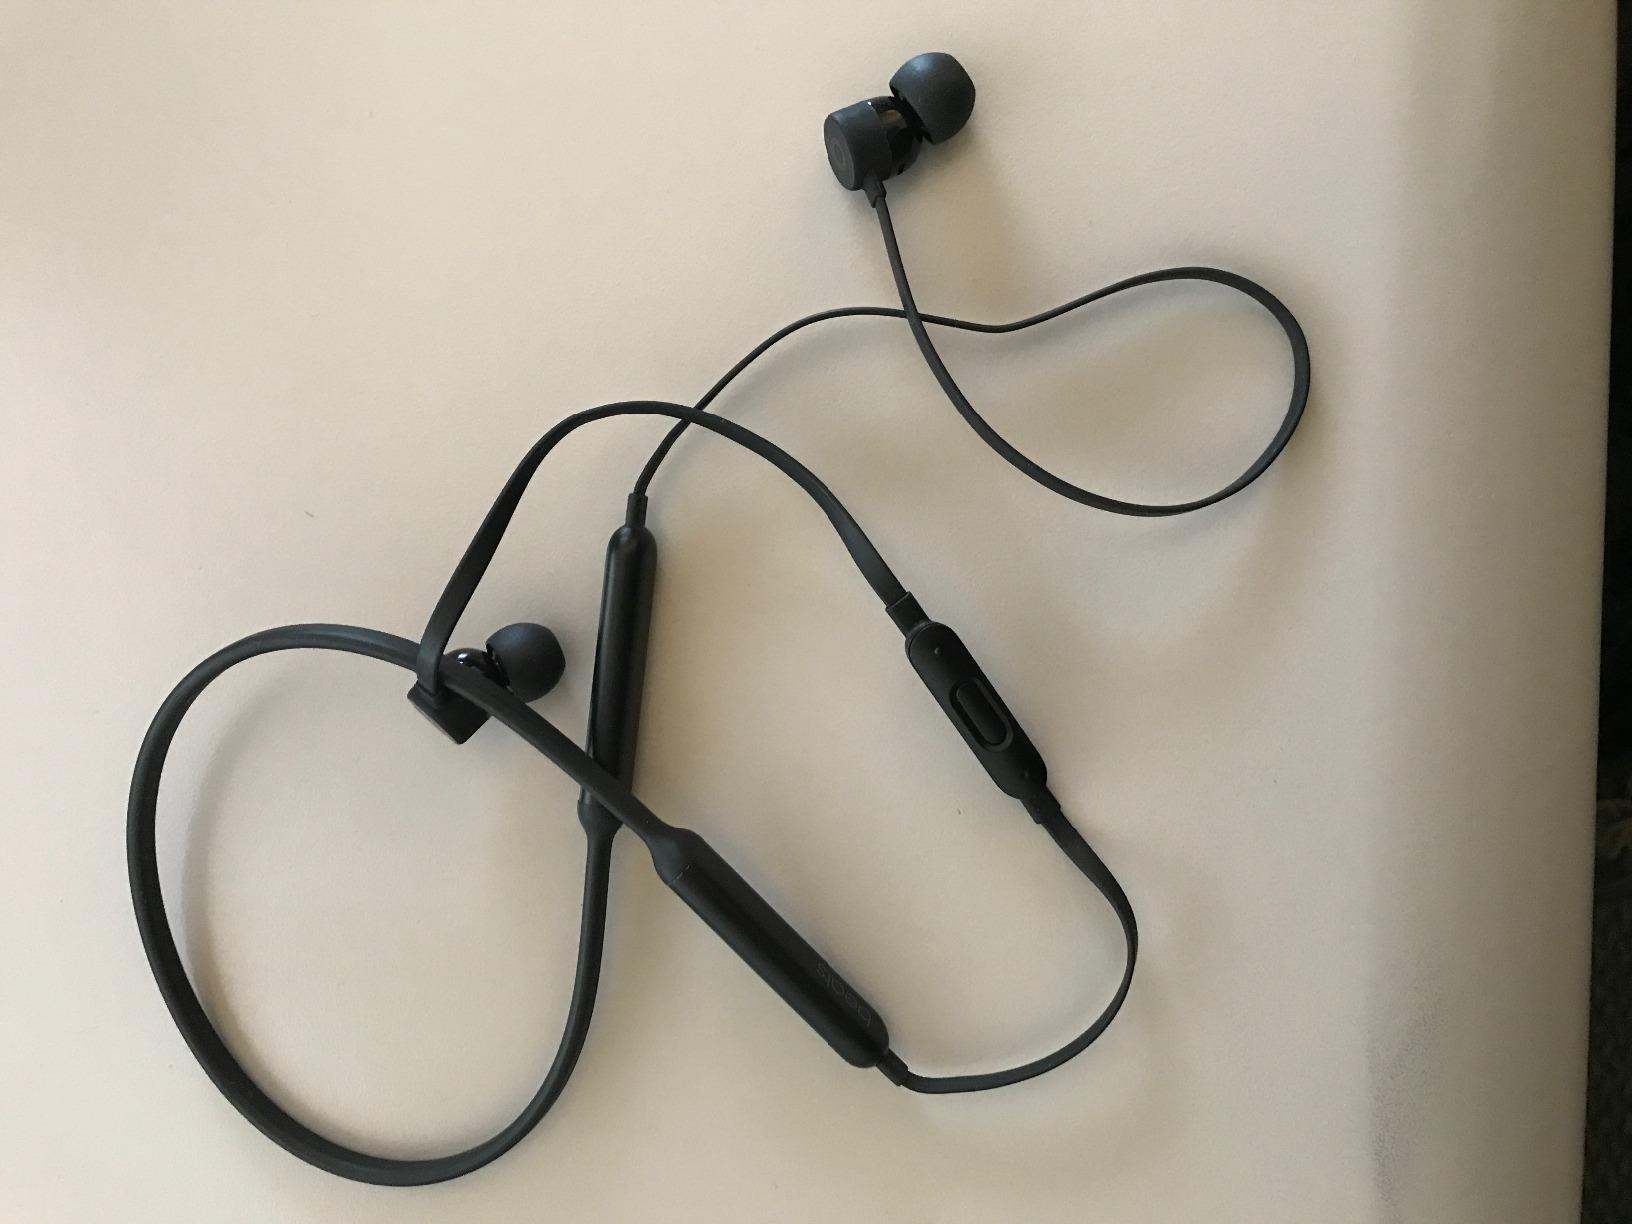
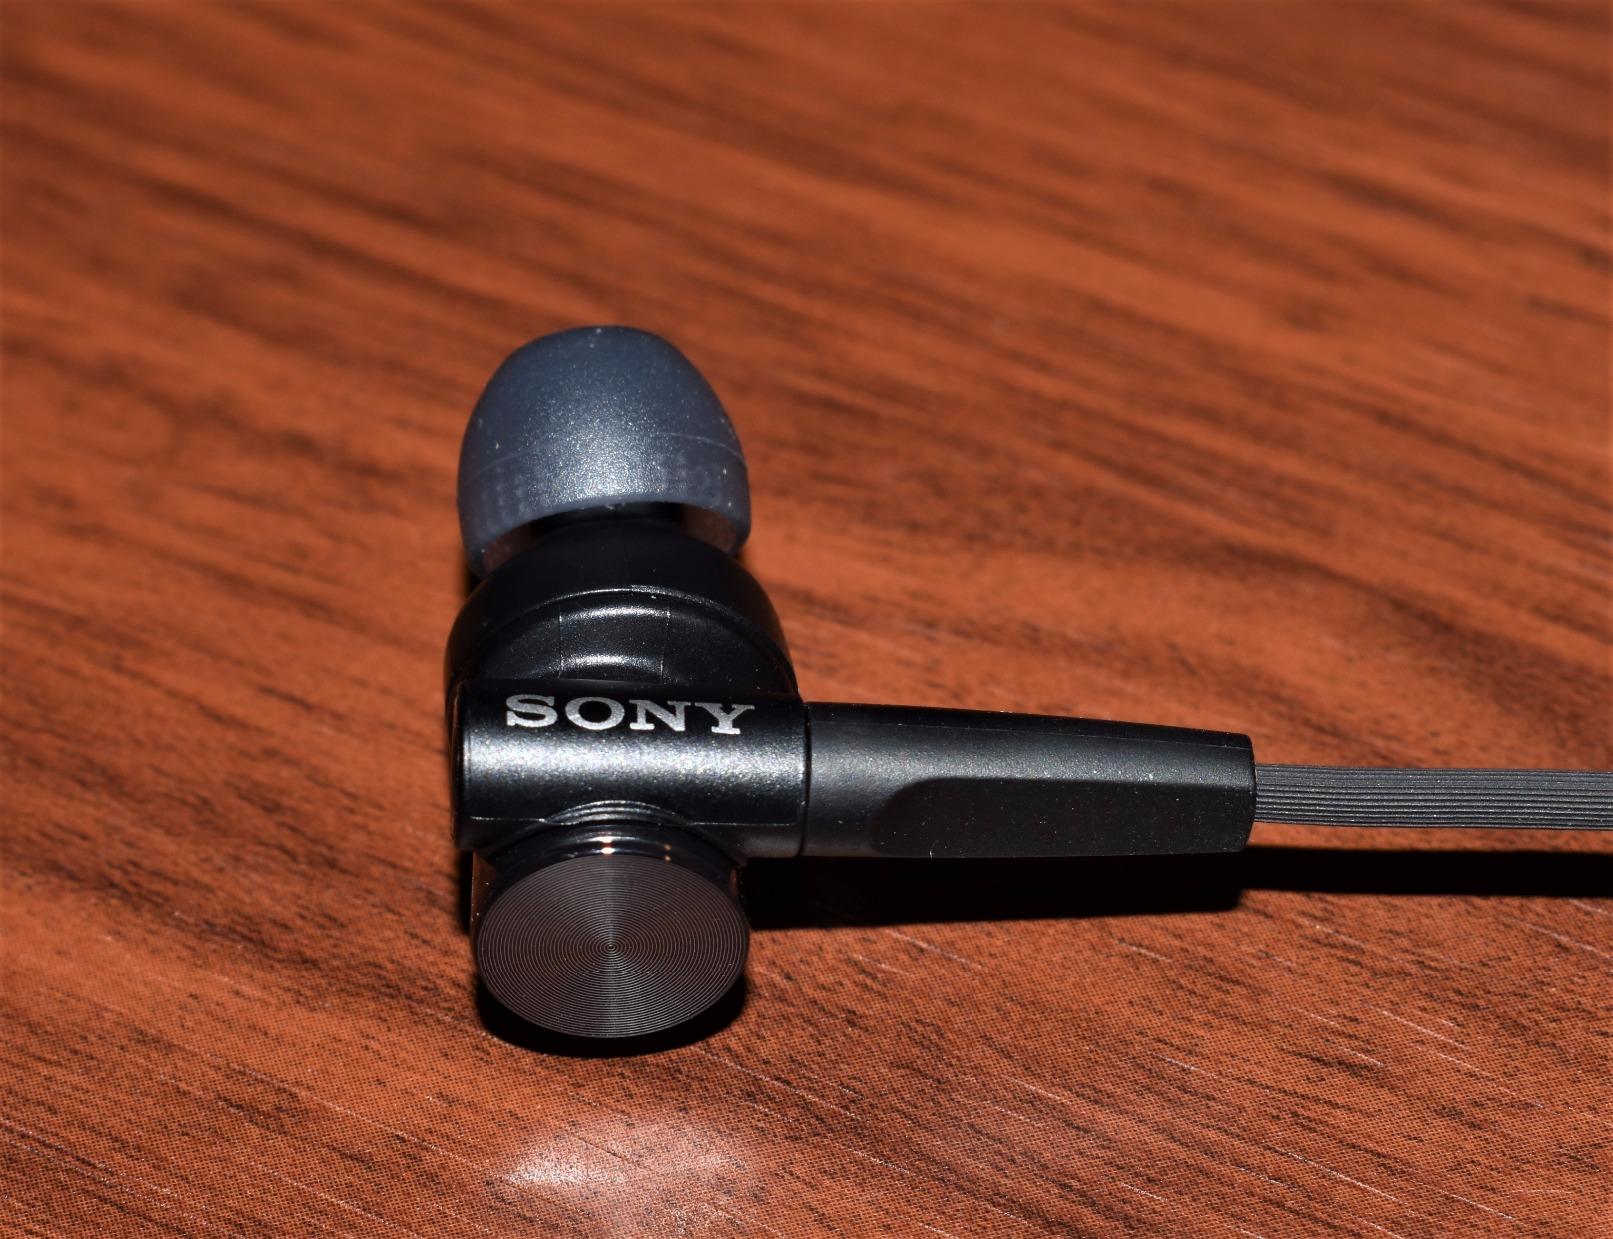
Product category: headphones
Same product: no